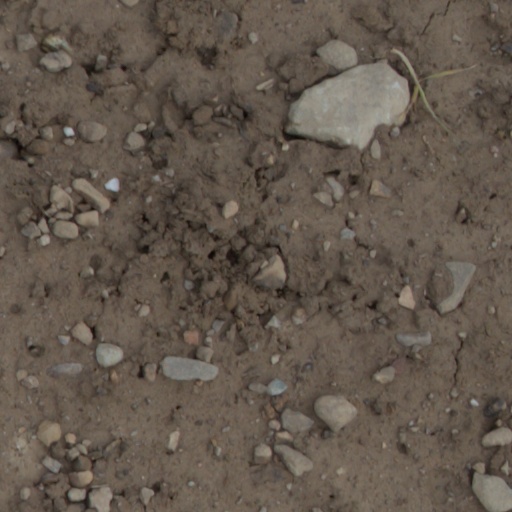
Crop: wheat